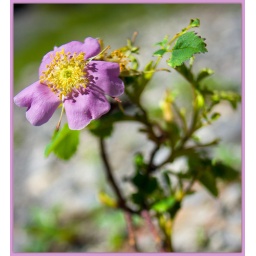
Wild flower growing near Lower Kananaskis lake in July.